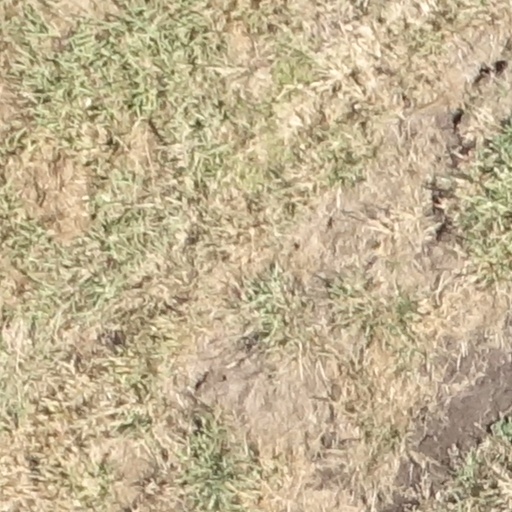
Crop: sorghum